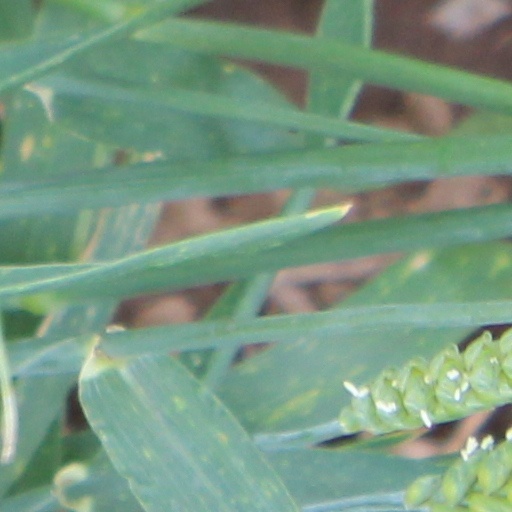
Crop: wheat